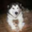
Label: dog